String Quartets, Op. 20 (Haydn)

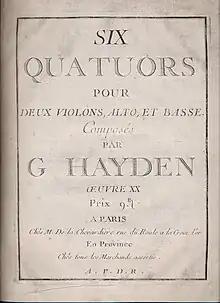
Haydn Op. 20 violin I title page published 1774 by Chevardière in Paris (first edition)

The six string quartets Op. 20 by Joseph Haydn are among the works that earned Haydn the sobriquet "the father of the string quartet". The quartets are considered a milestone in the history of composition; in them, Haydn develops compositional techniques that were to define the medium for the next 200 years.